Pallavada

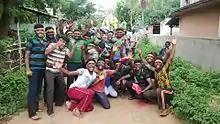
Ganesha Chaturthi celebration

The village is home to the Dharamaraja Swami temple. The 11-day annual festival of the temple attracts around 25,000 people. The village celebrates Vinayaka Chaturthi festival with music and kuttu dance. Another major festival is Pongal. Girls sing folk songs called "bathukamma".